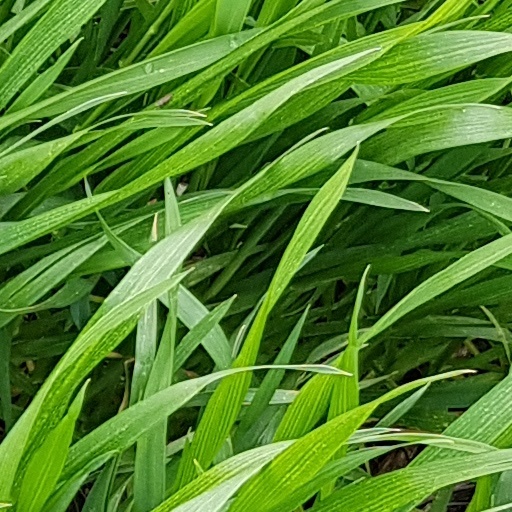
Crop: wheat